List of people who have been pied

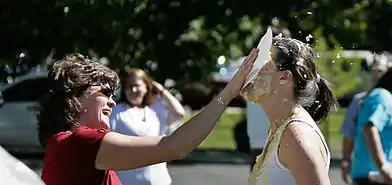
Taking a cream pie in the face

This is a list of well-known people who have been pied without consent. Consensual pieing is excluded from this list.